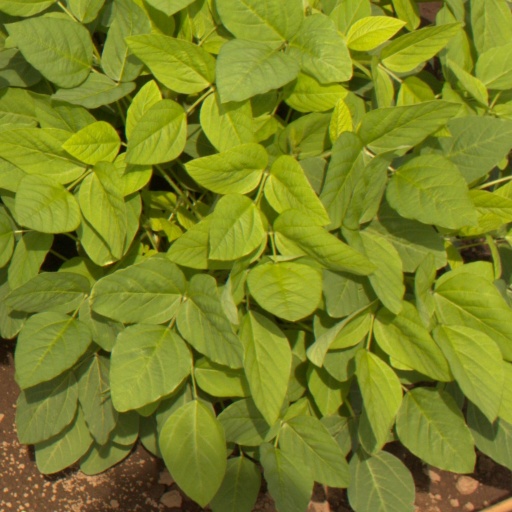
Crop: soybean